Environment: real
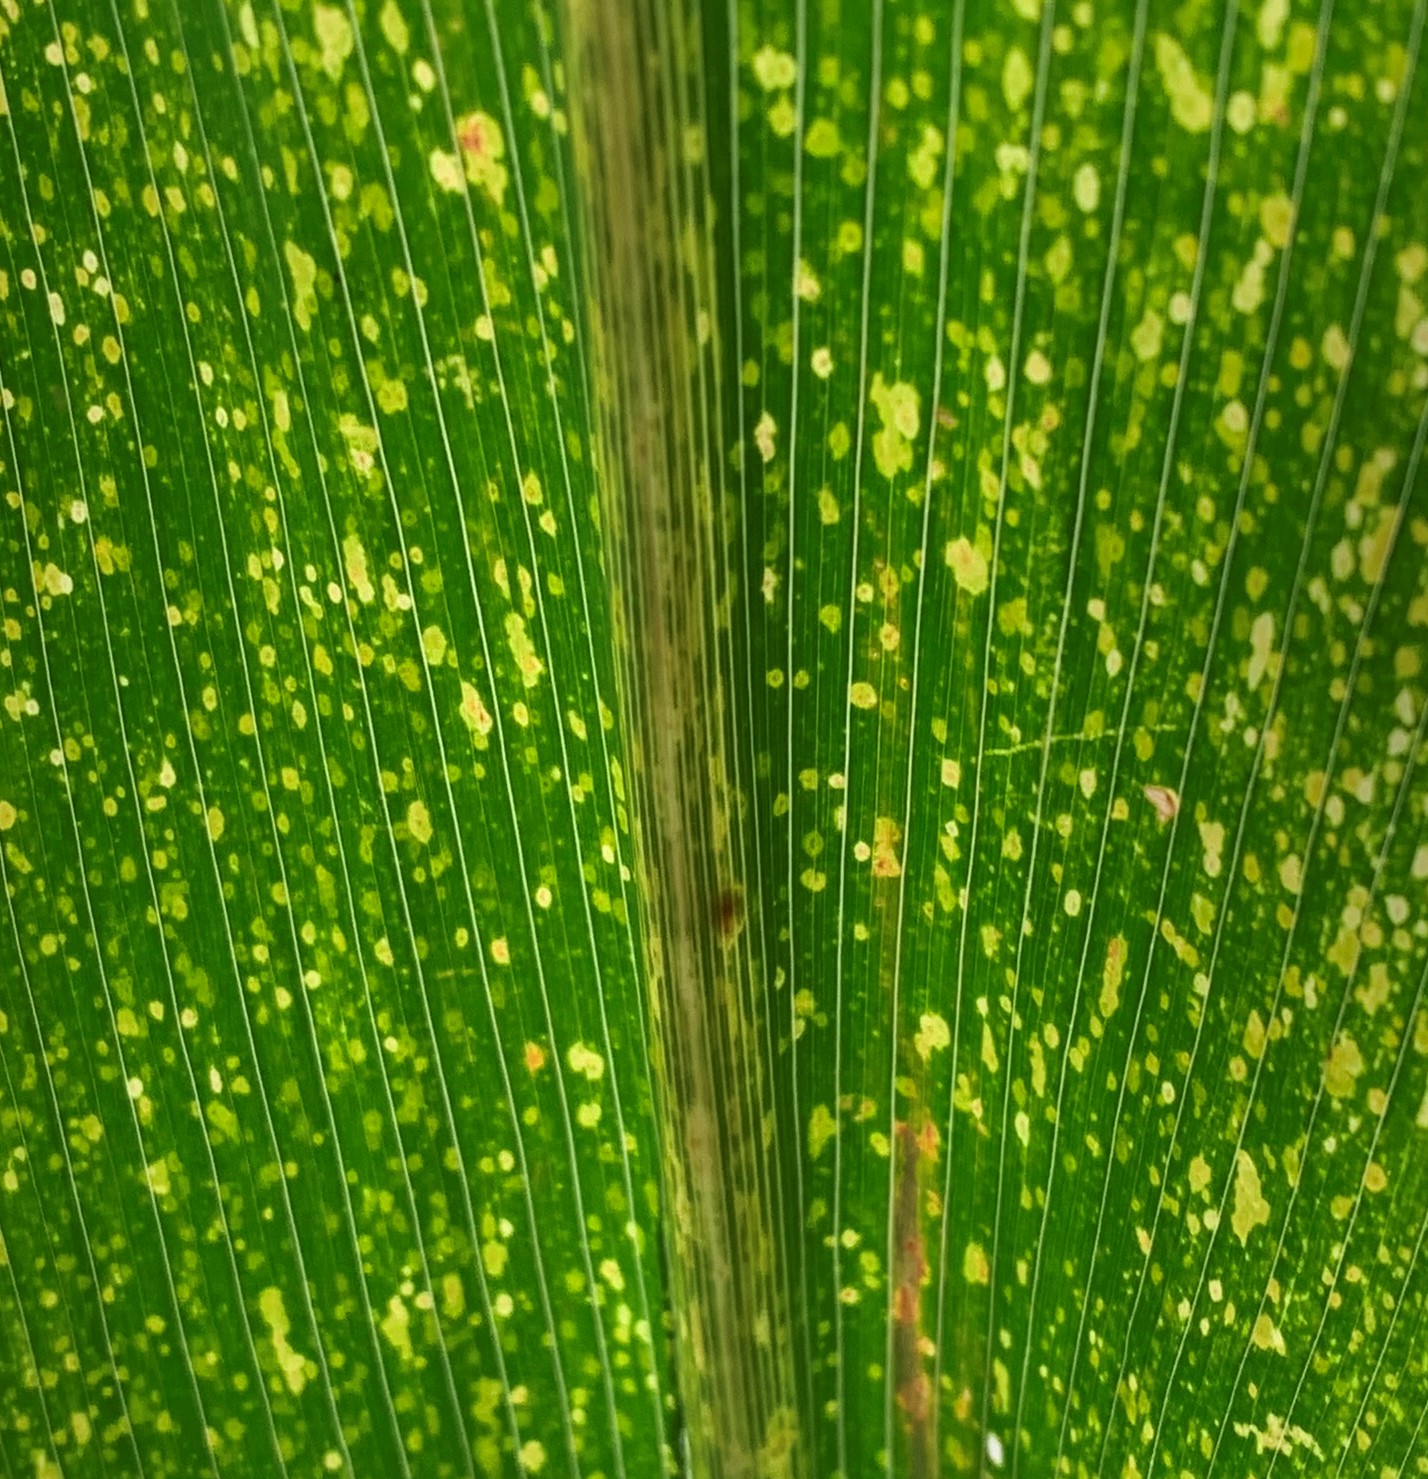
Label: lethal_necrosis